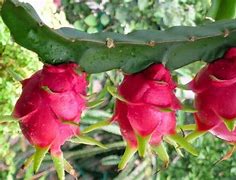
Label: Dragonfruit